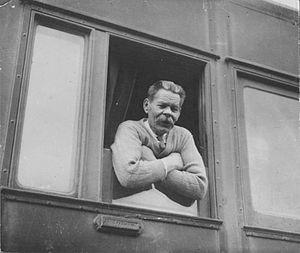
Max Vladimirovitch Alpert, est un photographe photojournaliste soviétique.